Ferntree Gully

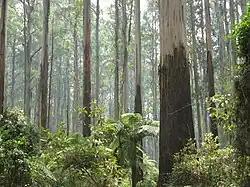
Sherbrooke Forest

Ferntree Gully, was home to the Wurundjeri Aboriginal tribe prior to European settlement. The abundance of Tree Ferns stretched from the Township to the National Park and picturesque scenery and lush flora started attracting recreational visitors from the 1870s. In 1882, the gully was set aside for public use. Throughout the 1880s the township began to grow, shops were established, as well as hotels, churches, and a primary school. With the arrival of the railway line (extended from Ringwood) in 1889, the area became more accessible to visitors. Initially the line terminated at Upper Ferntree Gully, with a narrow-gauge line extending to Gembrook in 1900. Between 1958 and 1962, the narrow-gauge 2' 6" line was upgraded to broad-gauge 5' 3" and electrified to Belgrave which is where the narrow-gauge line (now better known as Puffing Billy) operates from today. Up until the mid-1970s the old Puffing Billy Railway shed was located below Quarry Road just west of Upper Ferntree Gully railway station.